Flemish Parliament

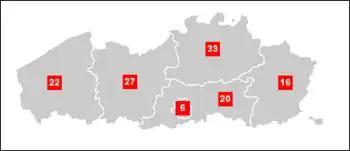
Number of seats per constituency in Flanders

The Flemish Parliament enacts decrees, which are Flemish laws, either as a decree of the Flemish Community or as a decree of the Flemish Region (or often as a decree combining provisions for both entities). Regional legislation is only applicable to all persons in the Flemish Region whereas community legislation also applies to Flemish institutions or services in Brussels (and thus to persons in Brussels who choose to make use of these institutions or services, such as schools).